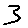
Label: 3